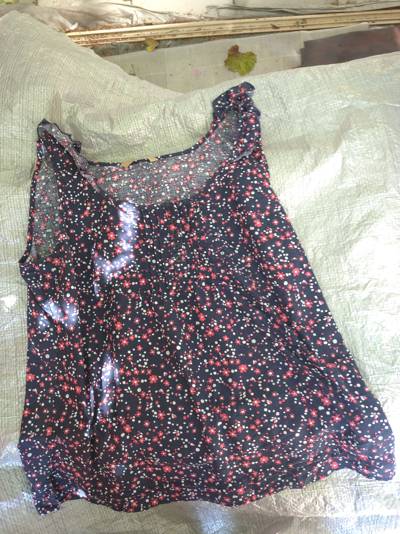
Waste category: clothes